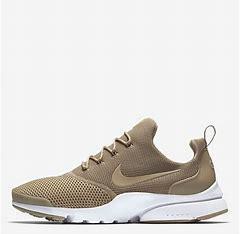
Brand: Nike
Model: Presto Fly